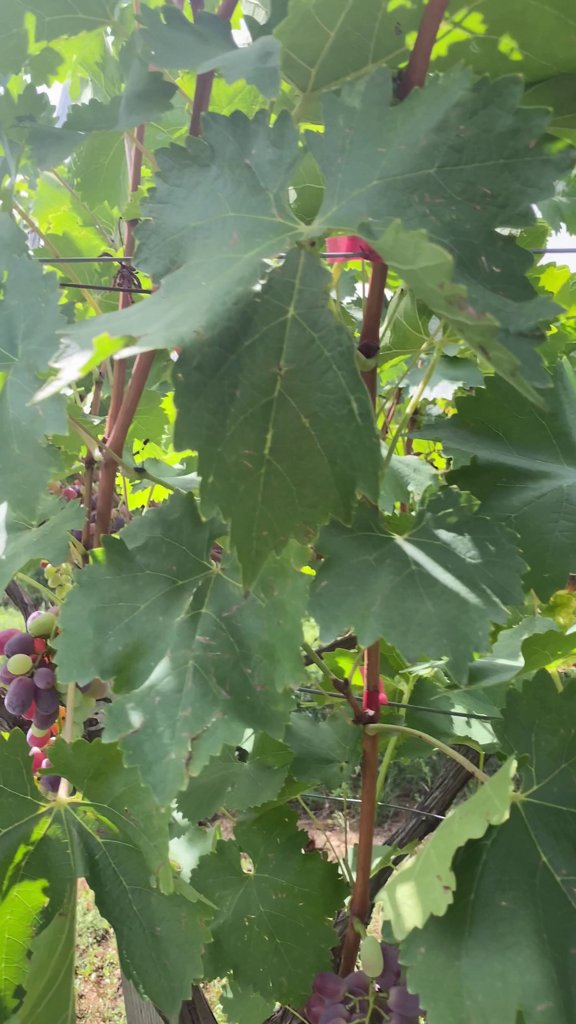
Berries visible: 34
Grape clusters: 2